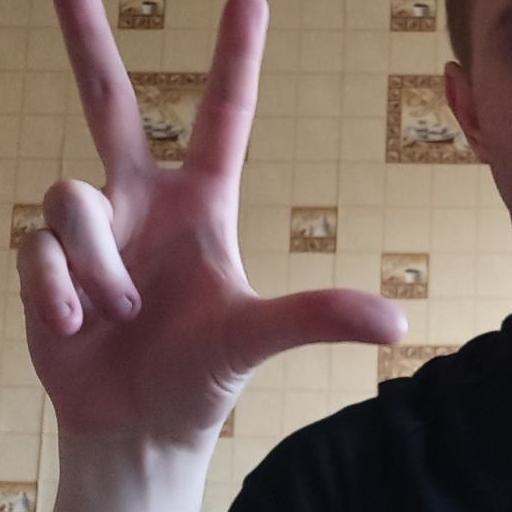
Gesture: three2